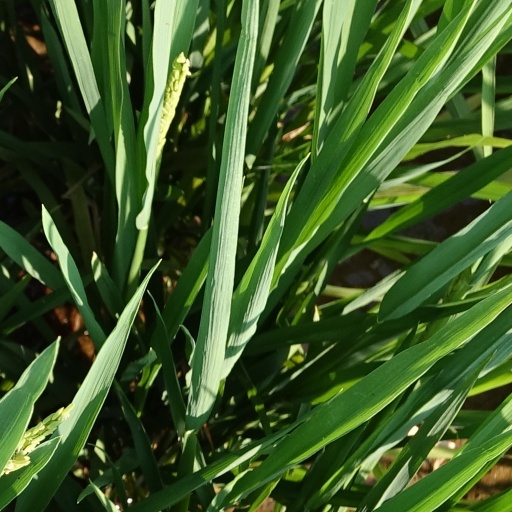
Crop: rice